Defoe Shipbuilding Company

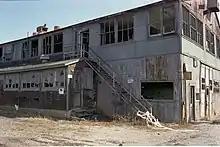
Defoe administration offices 1981

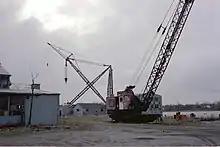
Defoe Shipbuilding Crane

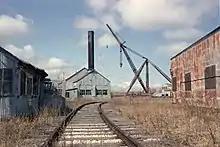
Defoe Shipbuilding Crane and abandoned buildings 1981

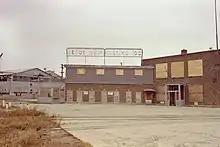
Defoe Shipbuilding abandoned main gate 1981

The yard closed on 31 December 1976 after the Navy contracts expired. Along with its dwindling navy contracts in its final years, the yard was contracted for three larger Great Lakes Freighter projects. The first project was construction of the 68'x 104'7"x 46'6" bow section to the 1000' long integrated tug and barge "Presque Isle". The bow was launched July 27, 1972 and was towed to Erie by the tugs Maryland and Laurence C. Turner arriving October 6, 1972. There it was combined with the remainder of the barge which was under construction at Erie, PA. The combined tug and barge unit were the second 1000' vessel trading on the lakes. The second was the conversion of 690' S/S "Herbert C. Jackson" from a conventional style Great Lakes freighter to a self unloader. The final major project was the conversion of the 620' lake freighter "Richard J. Reiss" from steam to diesel power. The "Presque Isle" and "Jackson" are still activity trading on the Great Lakes. The "Reiss", last known as the M/V "Manistee" was laid up in 2015 and scrapped in 2023. The site of the shipyard later became the location for H. H. Hirschfield & Sons scrap yard. Hirschfield was recently bought by OmniSource, Inc., another scrap company.